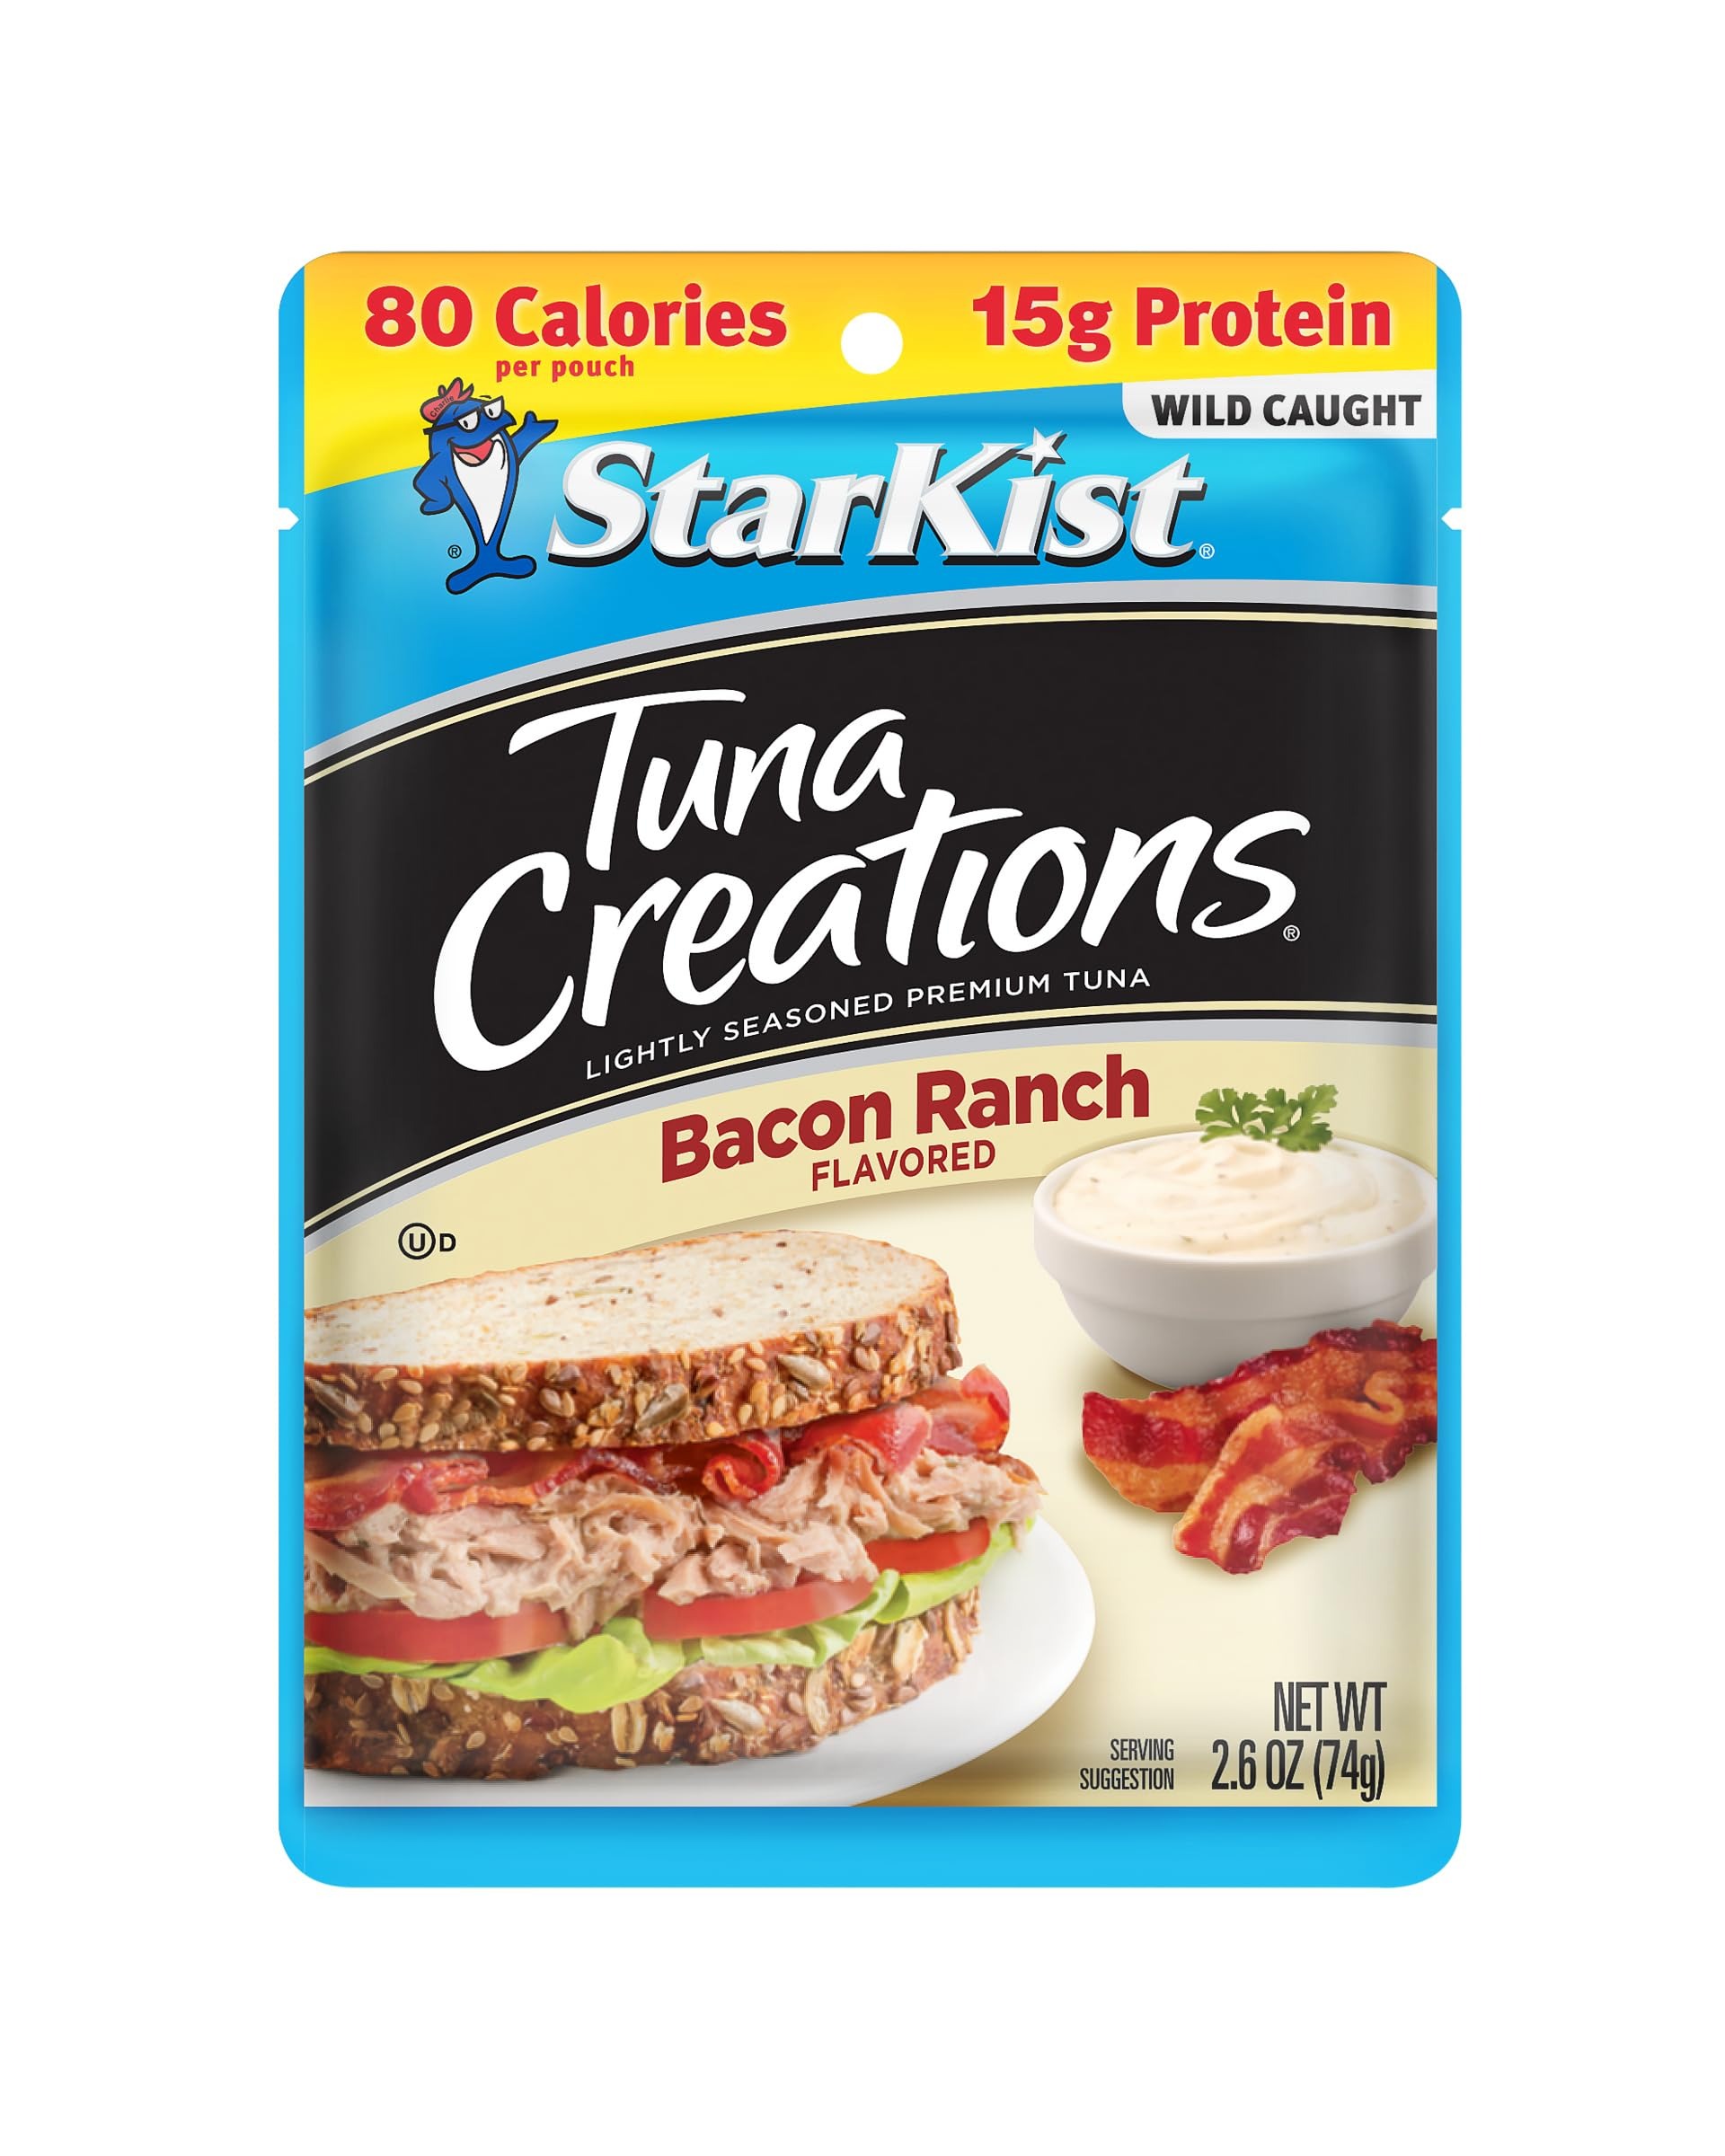
Item Name: StarKist Tuna Creations Bacon Ranch, 2.6 Oz, Pack of 24
Bullet Point 1: Delicious Flavor: How do you improve something as tasty as our premium wild caught tuna in a classic salad dressing, you add an appetizing, smoky bacon flavor to it and get our Starkist Tuna Creations Bacon Ranch pouch
Bullet Point 2: Excellent Source of Protein: Our wild caught tuna is a natural source of Omega 3s, plus it has 15g of protein and 80 calories per pouch; it’s soy free, gluten free and dolphin safe; it also works well with Mediterranean and Weight Watchers diet plans
Bullet Point 3: Add Variety to Your Diet: Tuna is a wholesome choice for a snack or meal; StarKist Tuna Creations Bacon Ranch pouches are a great and easy way to add seafood to your diet and variety to any meal
Bullet Point 4: Flavor Fresh Pouch: Our flavor fresh tuna pouch preserves the freshness of your favorite meal or snack, it’s always delicious and ready when you are, no can opener or draining required - just tear, eat and go, packaging design may vary, do not microwave
Bullet Point 5: Bulk (24 Pack): Buy your tuna in Bulk with the StarKist 24 Pack; these StarKist Tuna Creations Bacon Ranch pouches are easy to store and great to have handy for when hunger strikes, whether you’re on the go, at the office or at home
Value: 62.4
Unit: Ounce

Price: 1.34